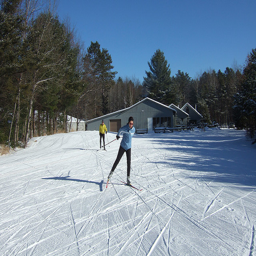
Two people cross country skiing through a parking lot.
A couple of people skiing down a snow covered slope.
Pair of cross country skiers on well traveled snow field near buildings.
A person skiing down a mountain on trail.
Two men skiing on snow in the woods